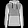
Label: Pullover